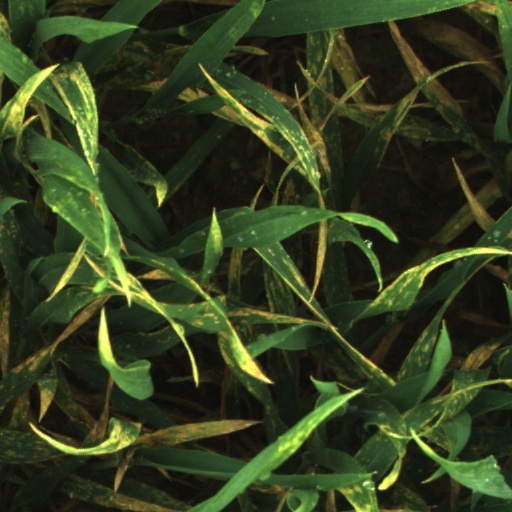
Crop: wheat